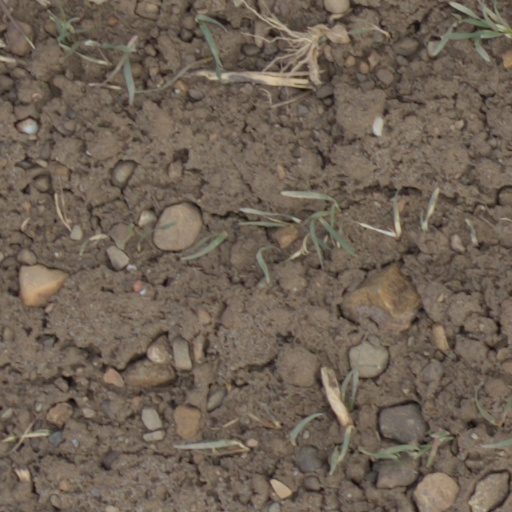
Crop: wheat